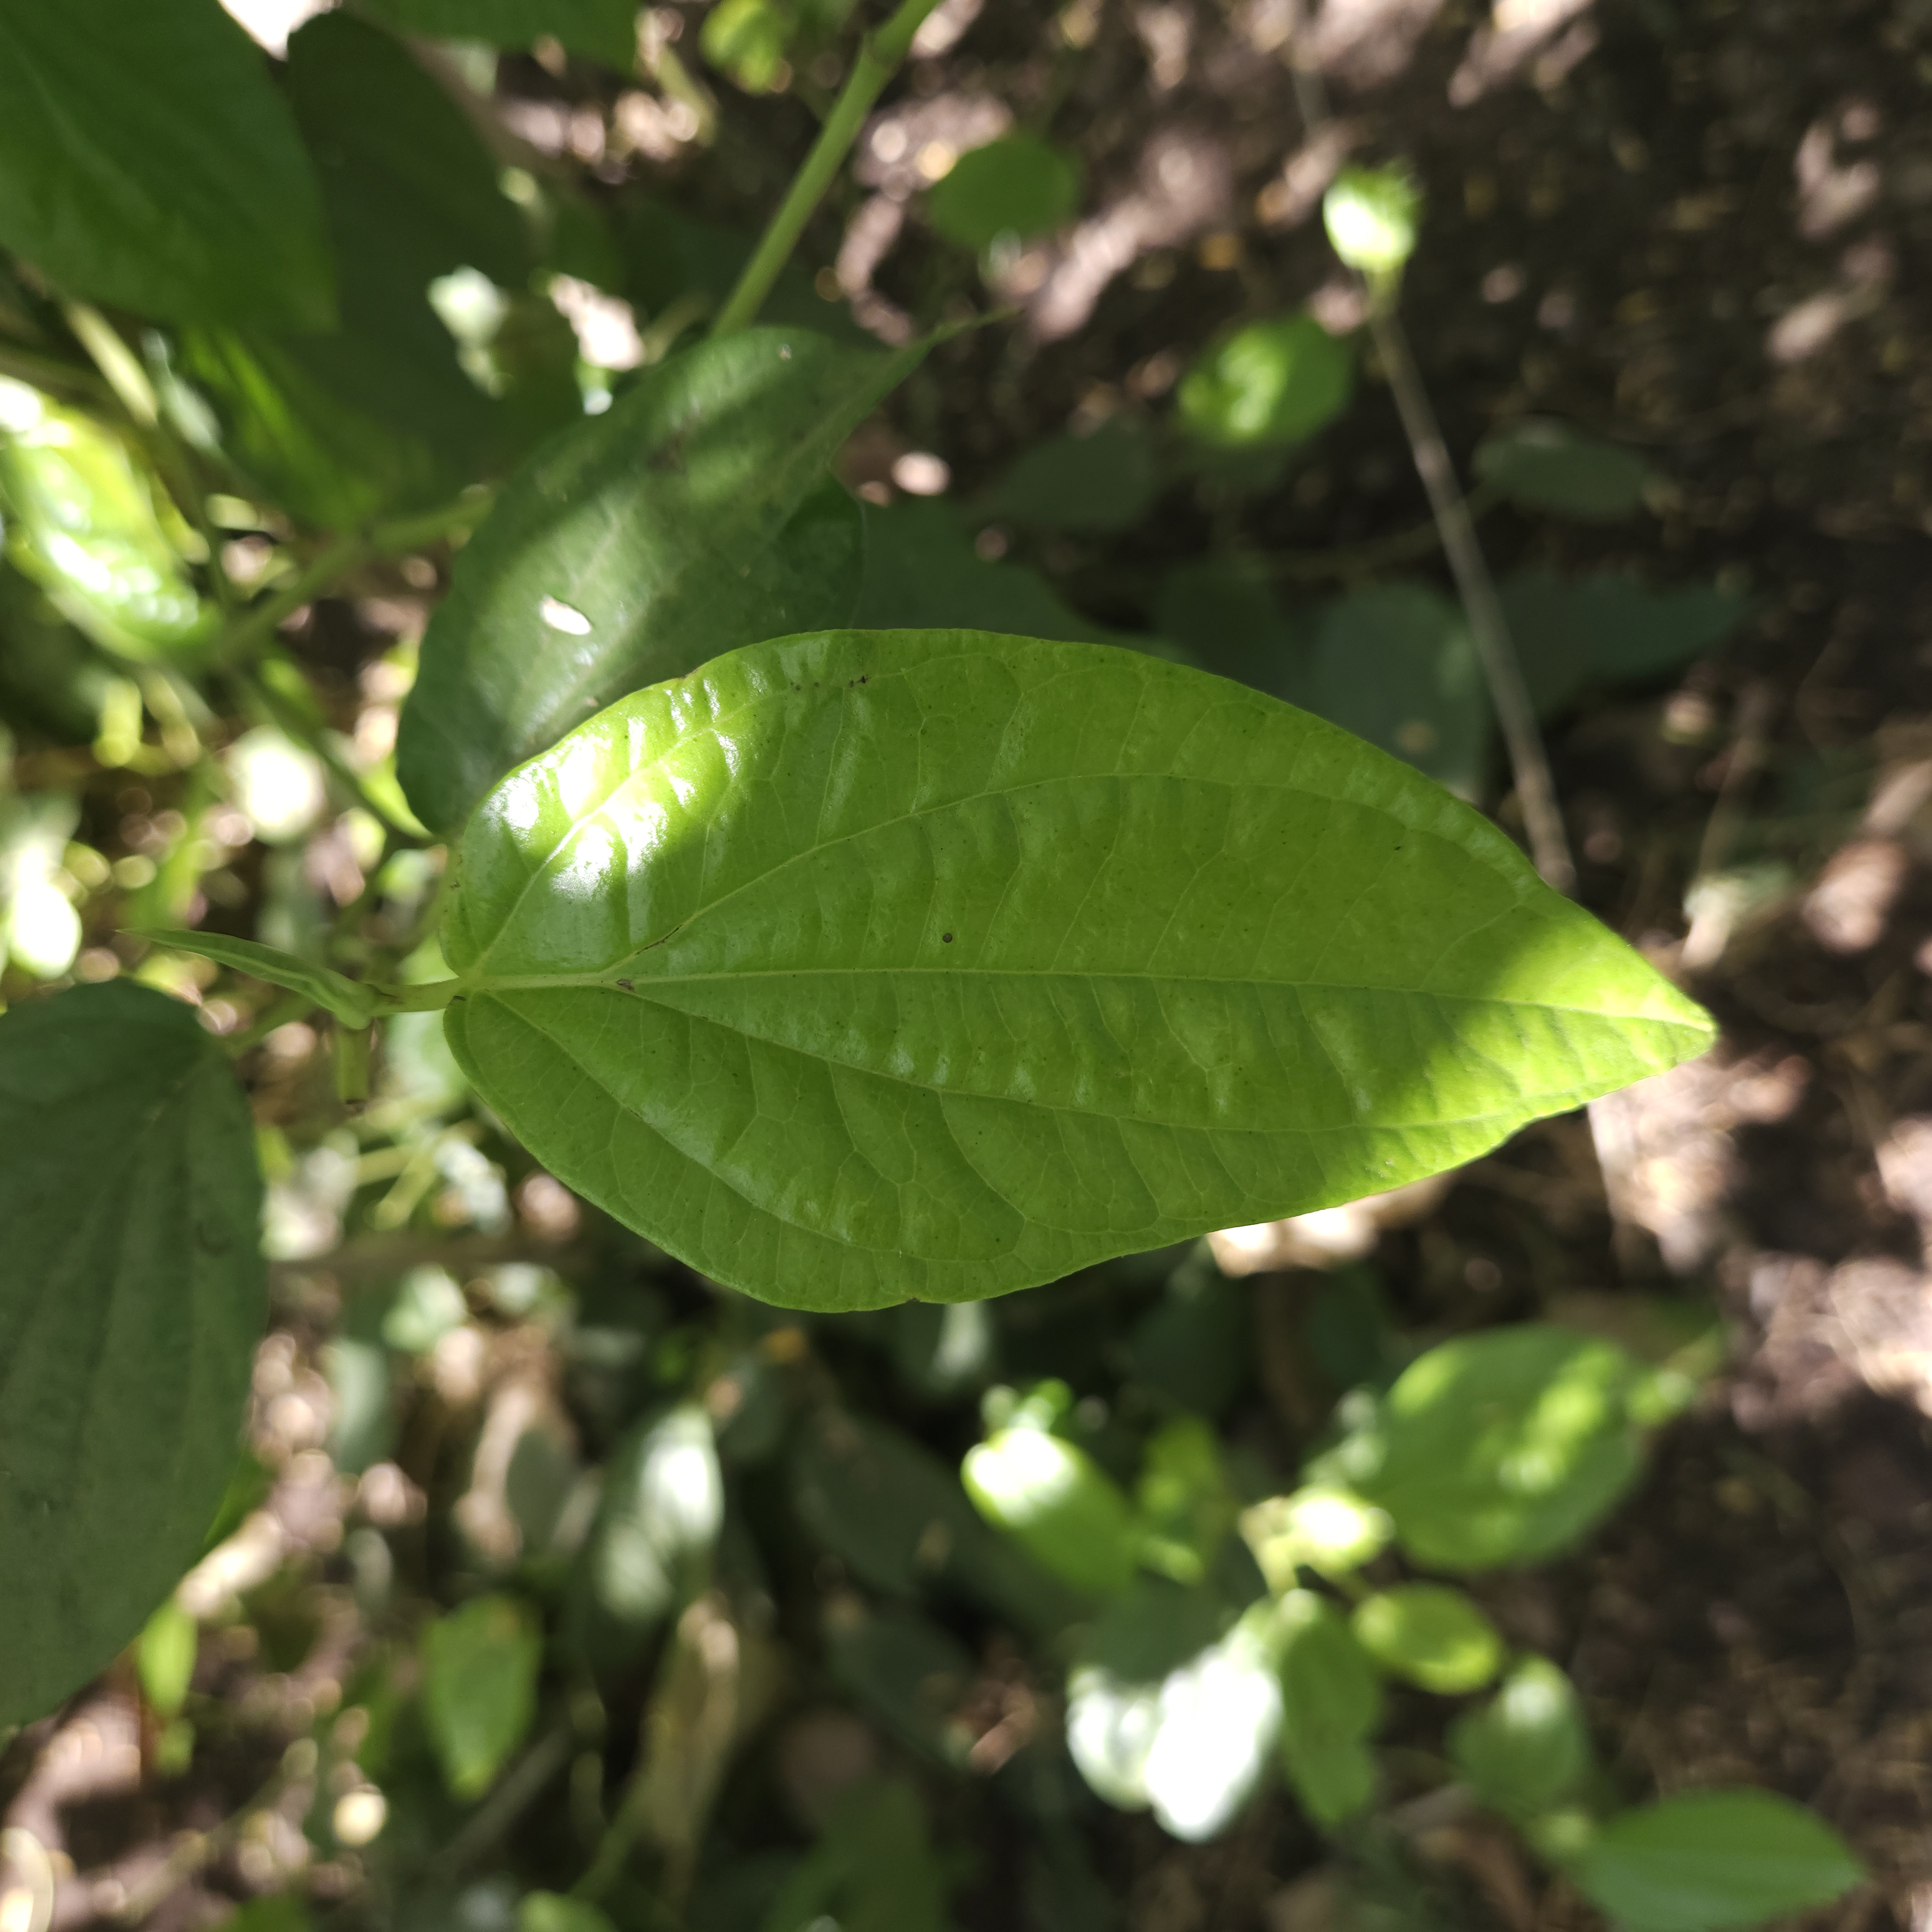
Label: Healthy